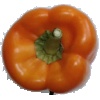
Label: Pepper Orange 1